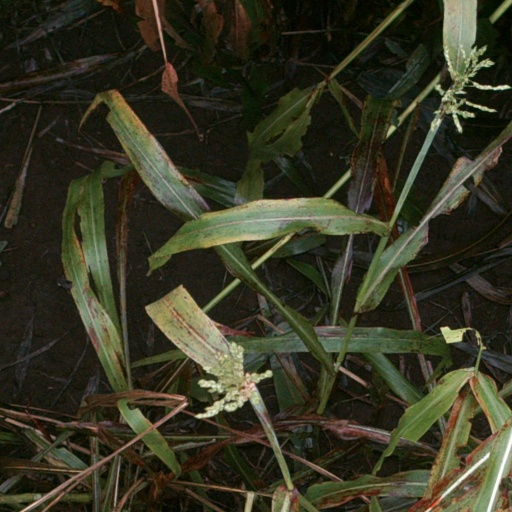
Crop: sorghum